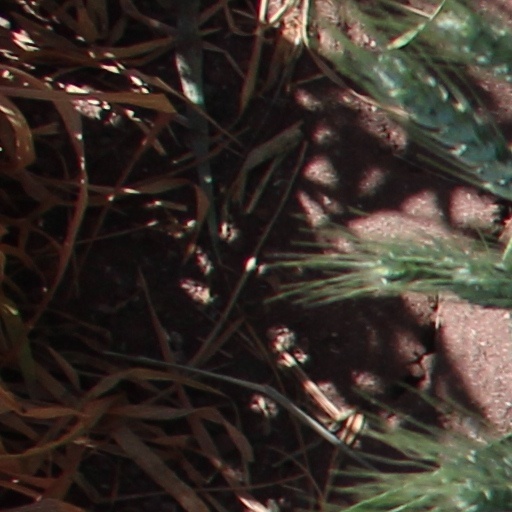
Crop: wheat